Good Burger

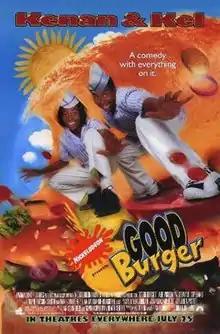
Theatrical release poster

Good Burger is a 1997 American teen comedy film directed by Brian Robbins, written by Dan Schneider with Kevin Kopelow and Heath Seifert, and starring Kenan Thompson, Kel Mitchell, and Abe Vigoda. The film is a spin-off of the "Good Burger" comedy sketch from the Nickelodeon variety series "All That", with Mitchell reprising his role as Ed. The story follows Dexter Reed, a high school student who takes a job at a fast-food restaurant called Good Burger to pay off the damages he made to his teacher's car as he and Ed, his dimwitted co-worker, stumble upon an evil plot by a rival fast-food restaurant.